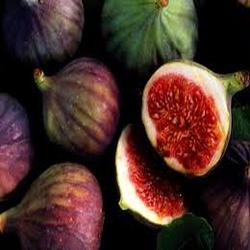
Label: Fig